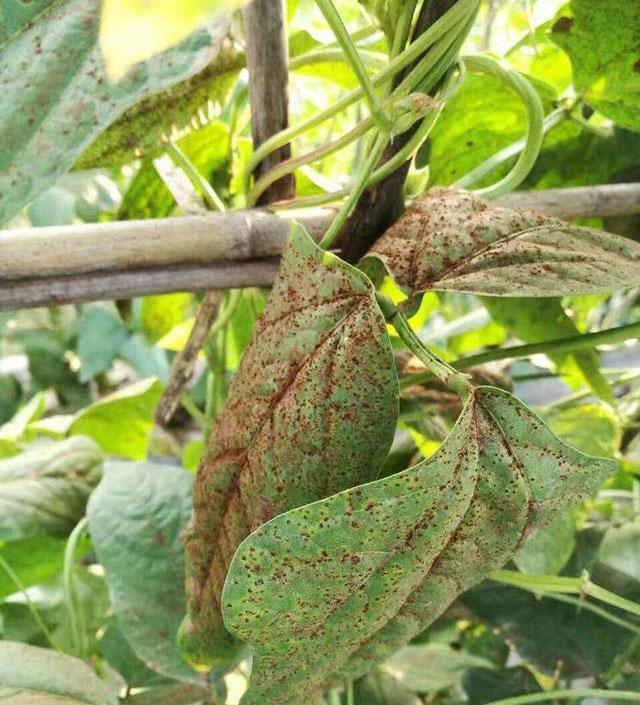
Plant: Bean
Disease: bean rust